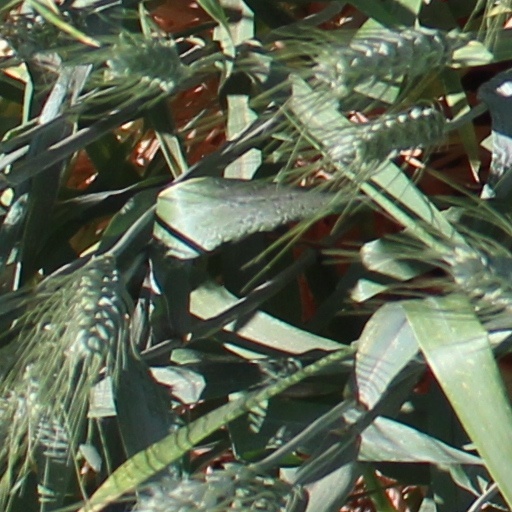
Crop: wheat